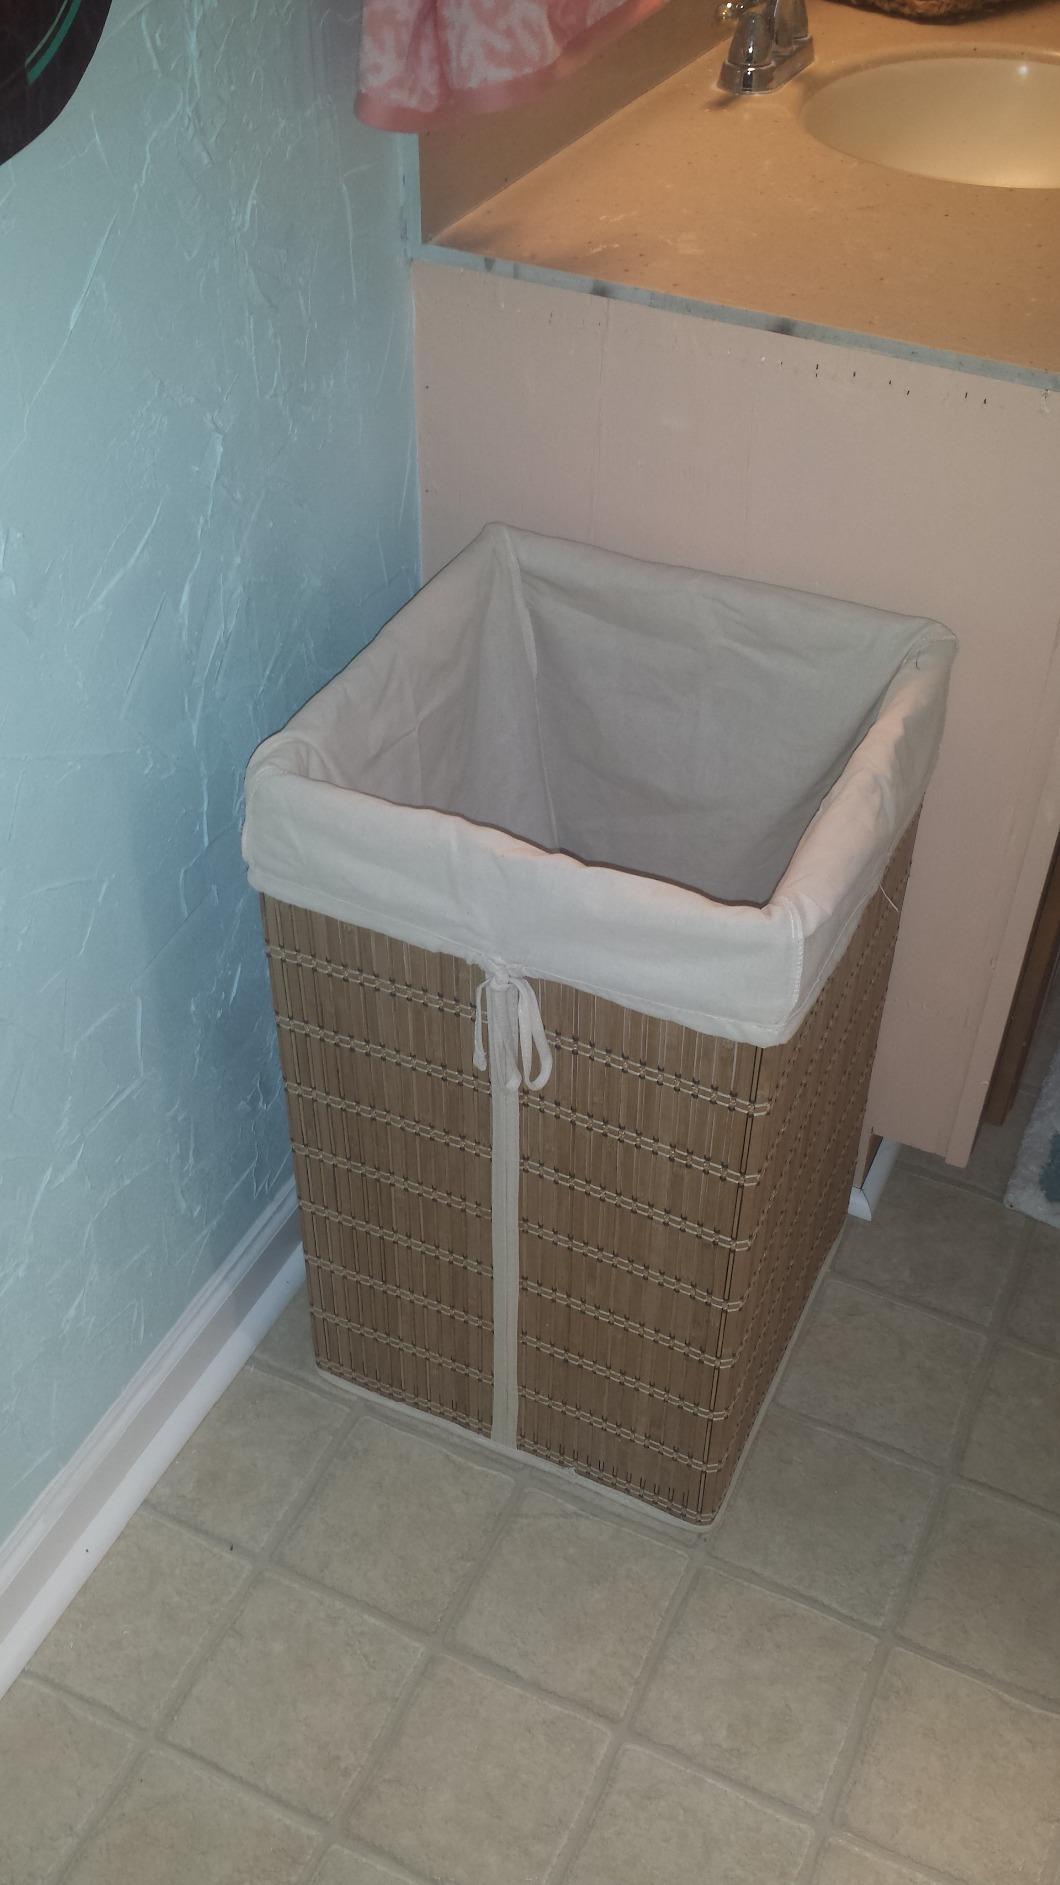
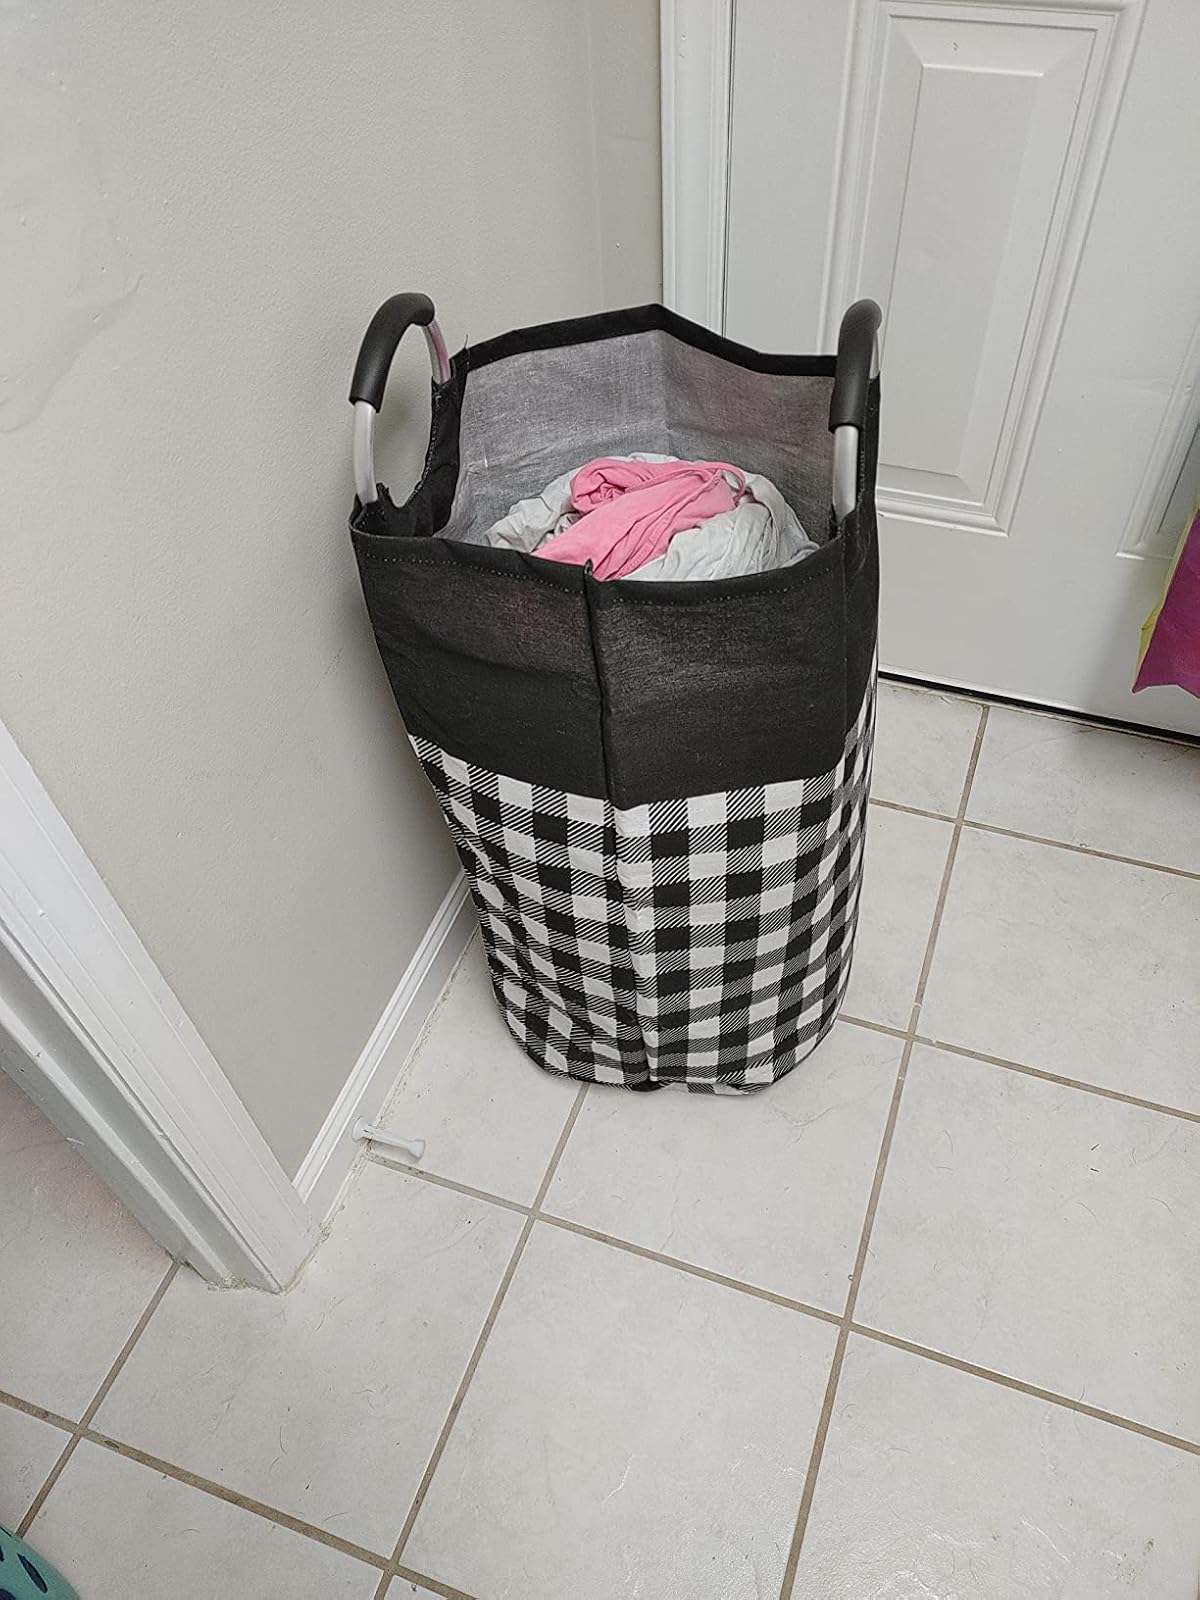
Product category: items_hamper
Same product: no